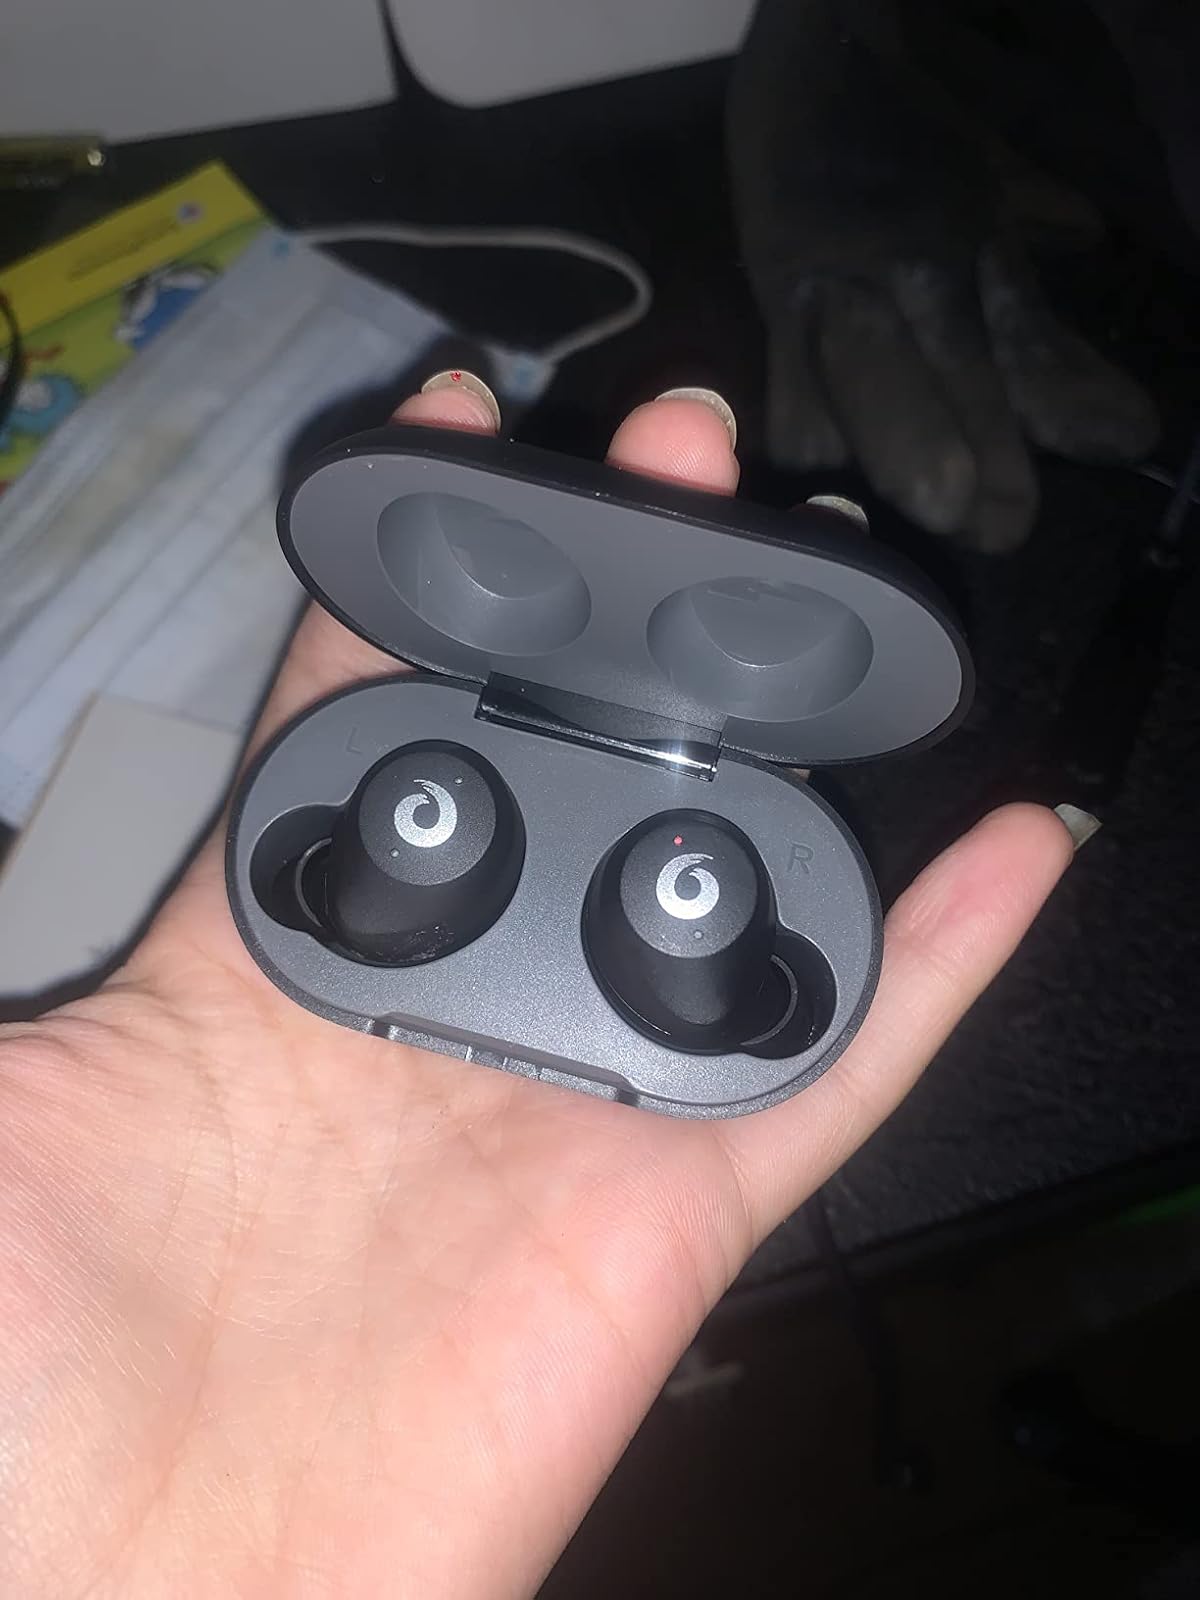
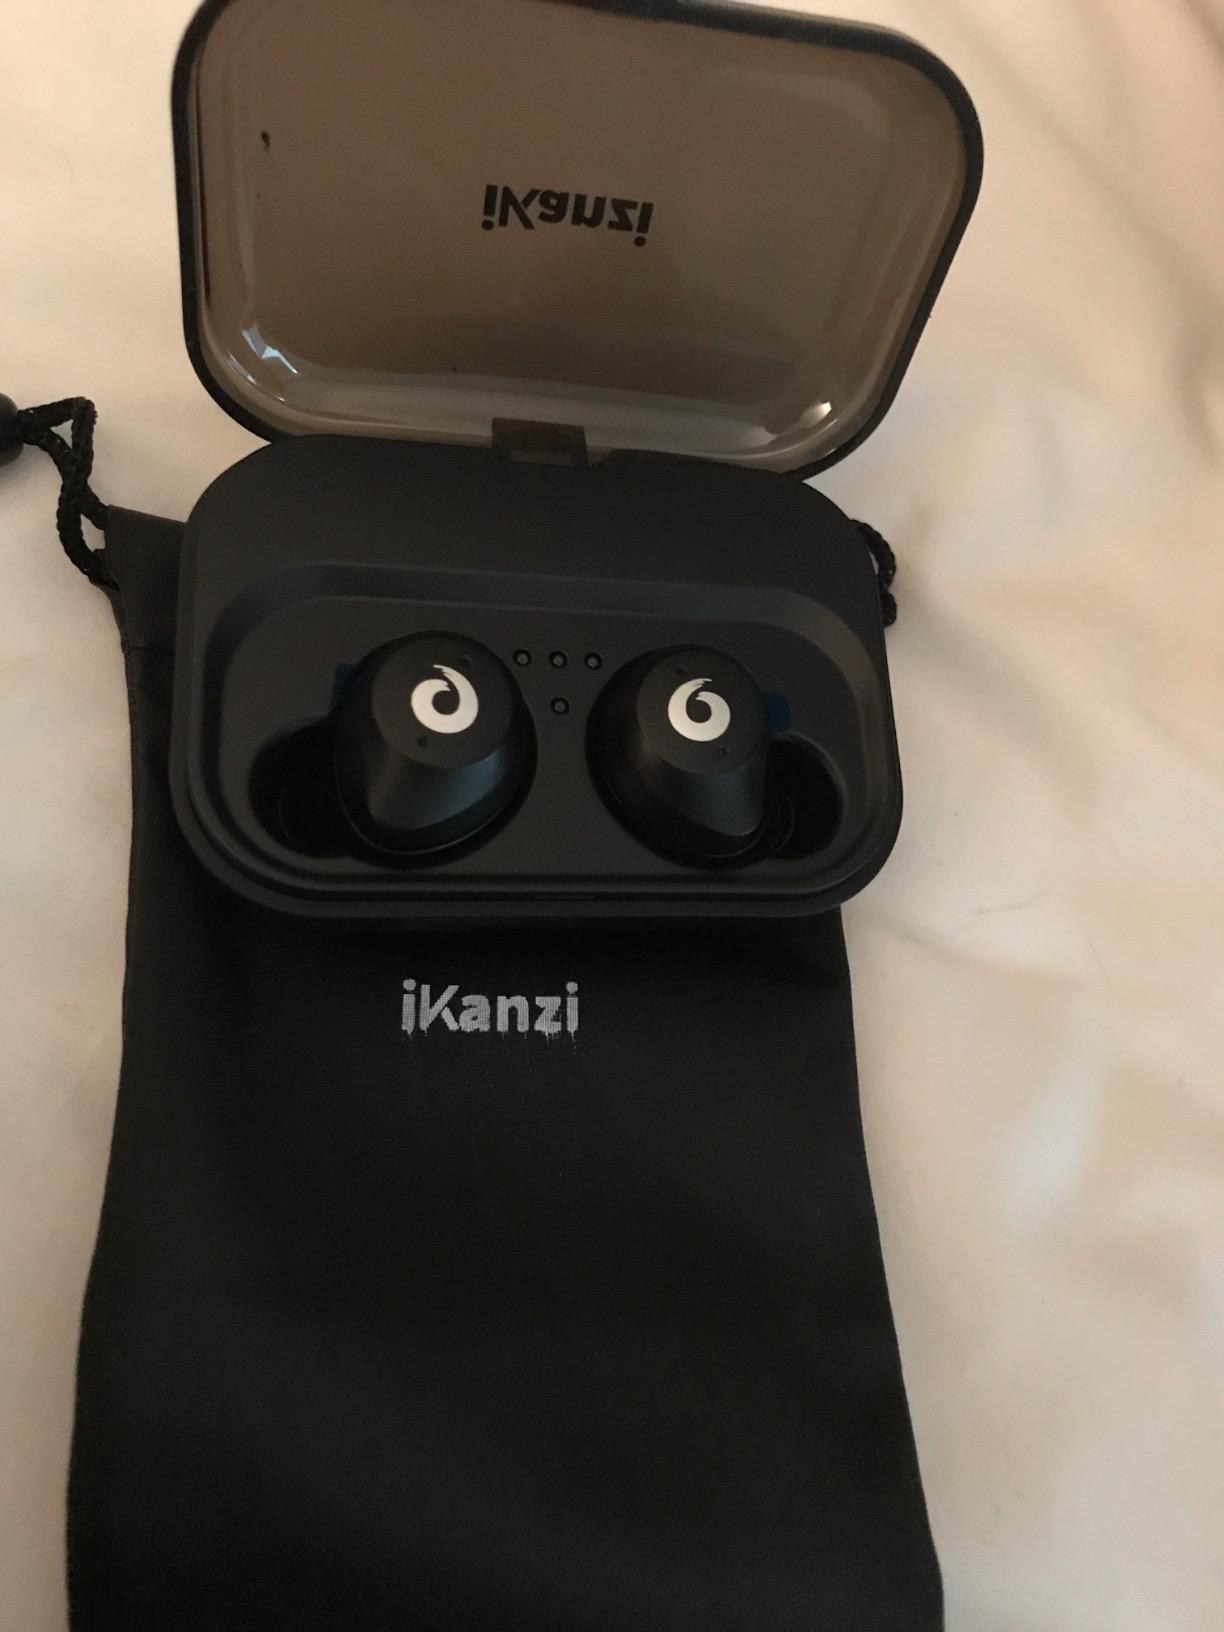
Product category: earbuds
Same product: no